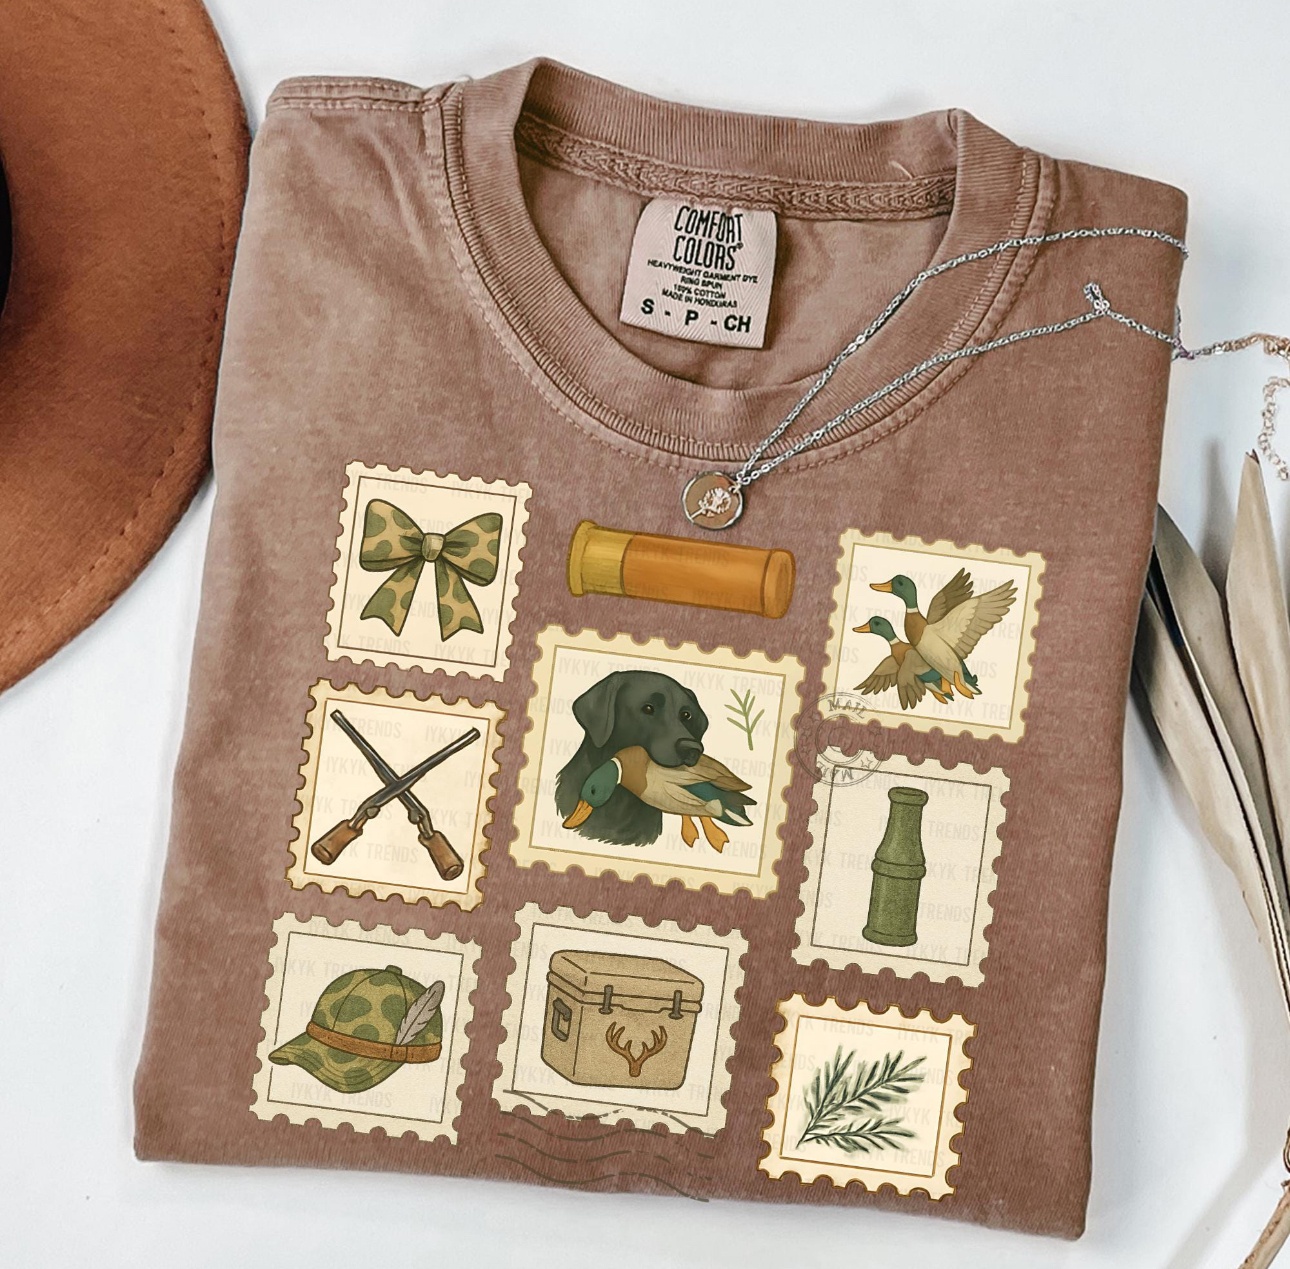
Duck Hunting Bow
T-shirt Color will be as pictured colored short sleeve {Add ons} Comfort Color Upgrade – Little Babe Boutique Tee Romper Upgrade – Little Babe Boutique
Brand: Little Babe Boutique
Category: Sporting Goods > Outdoor Recreation > Hunting & Shooting > Archery > Bows & Crossbows > Recurve & Longbows